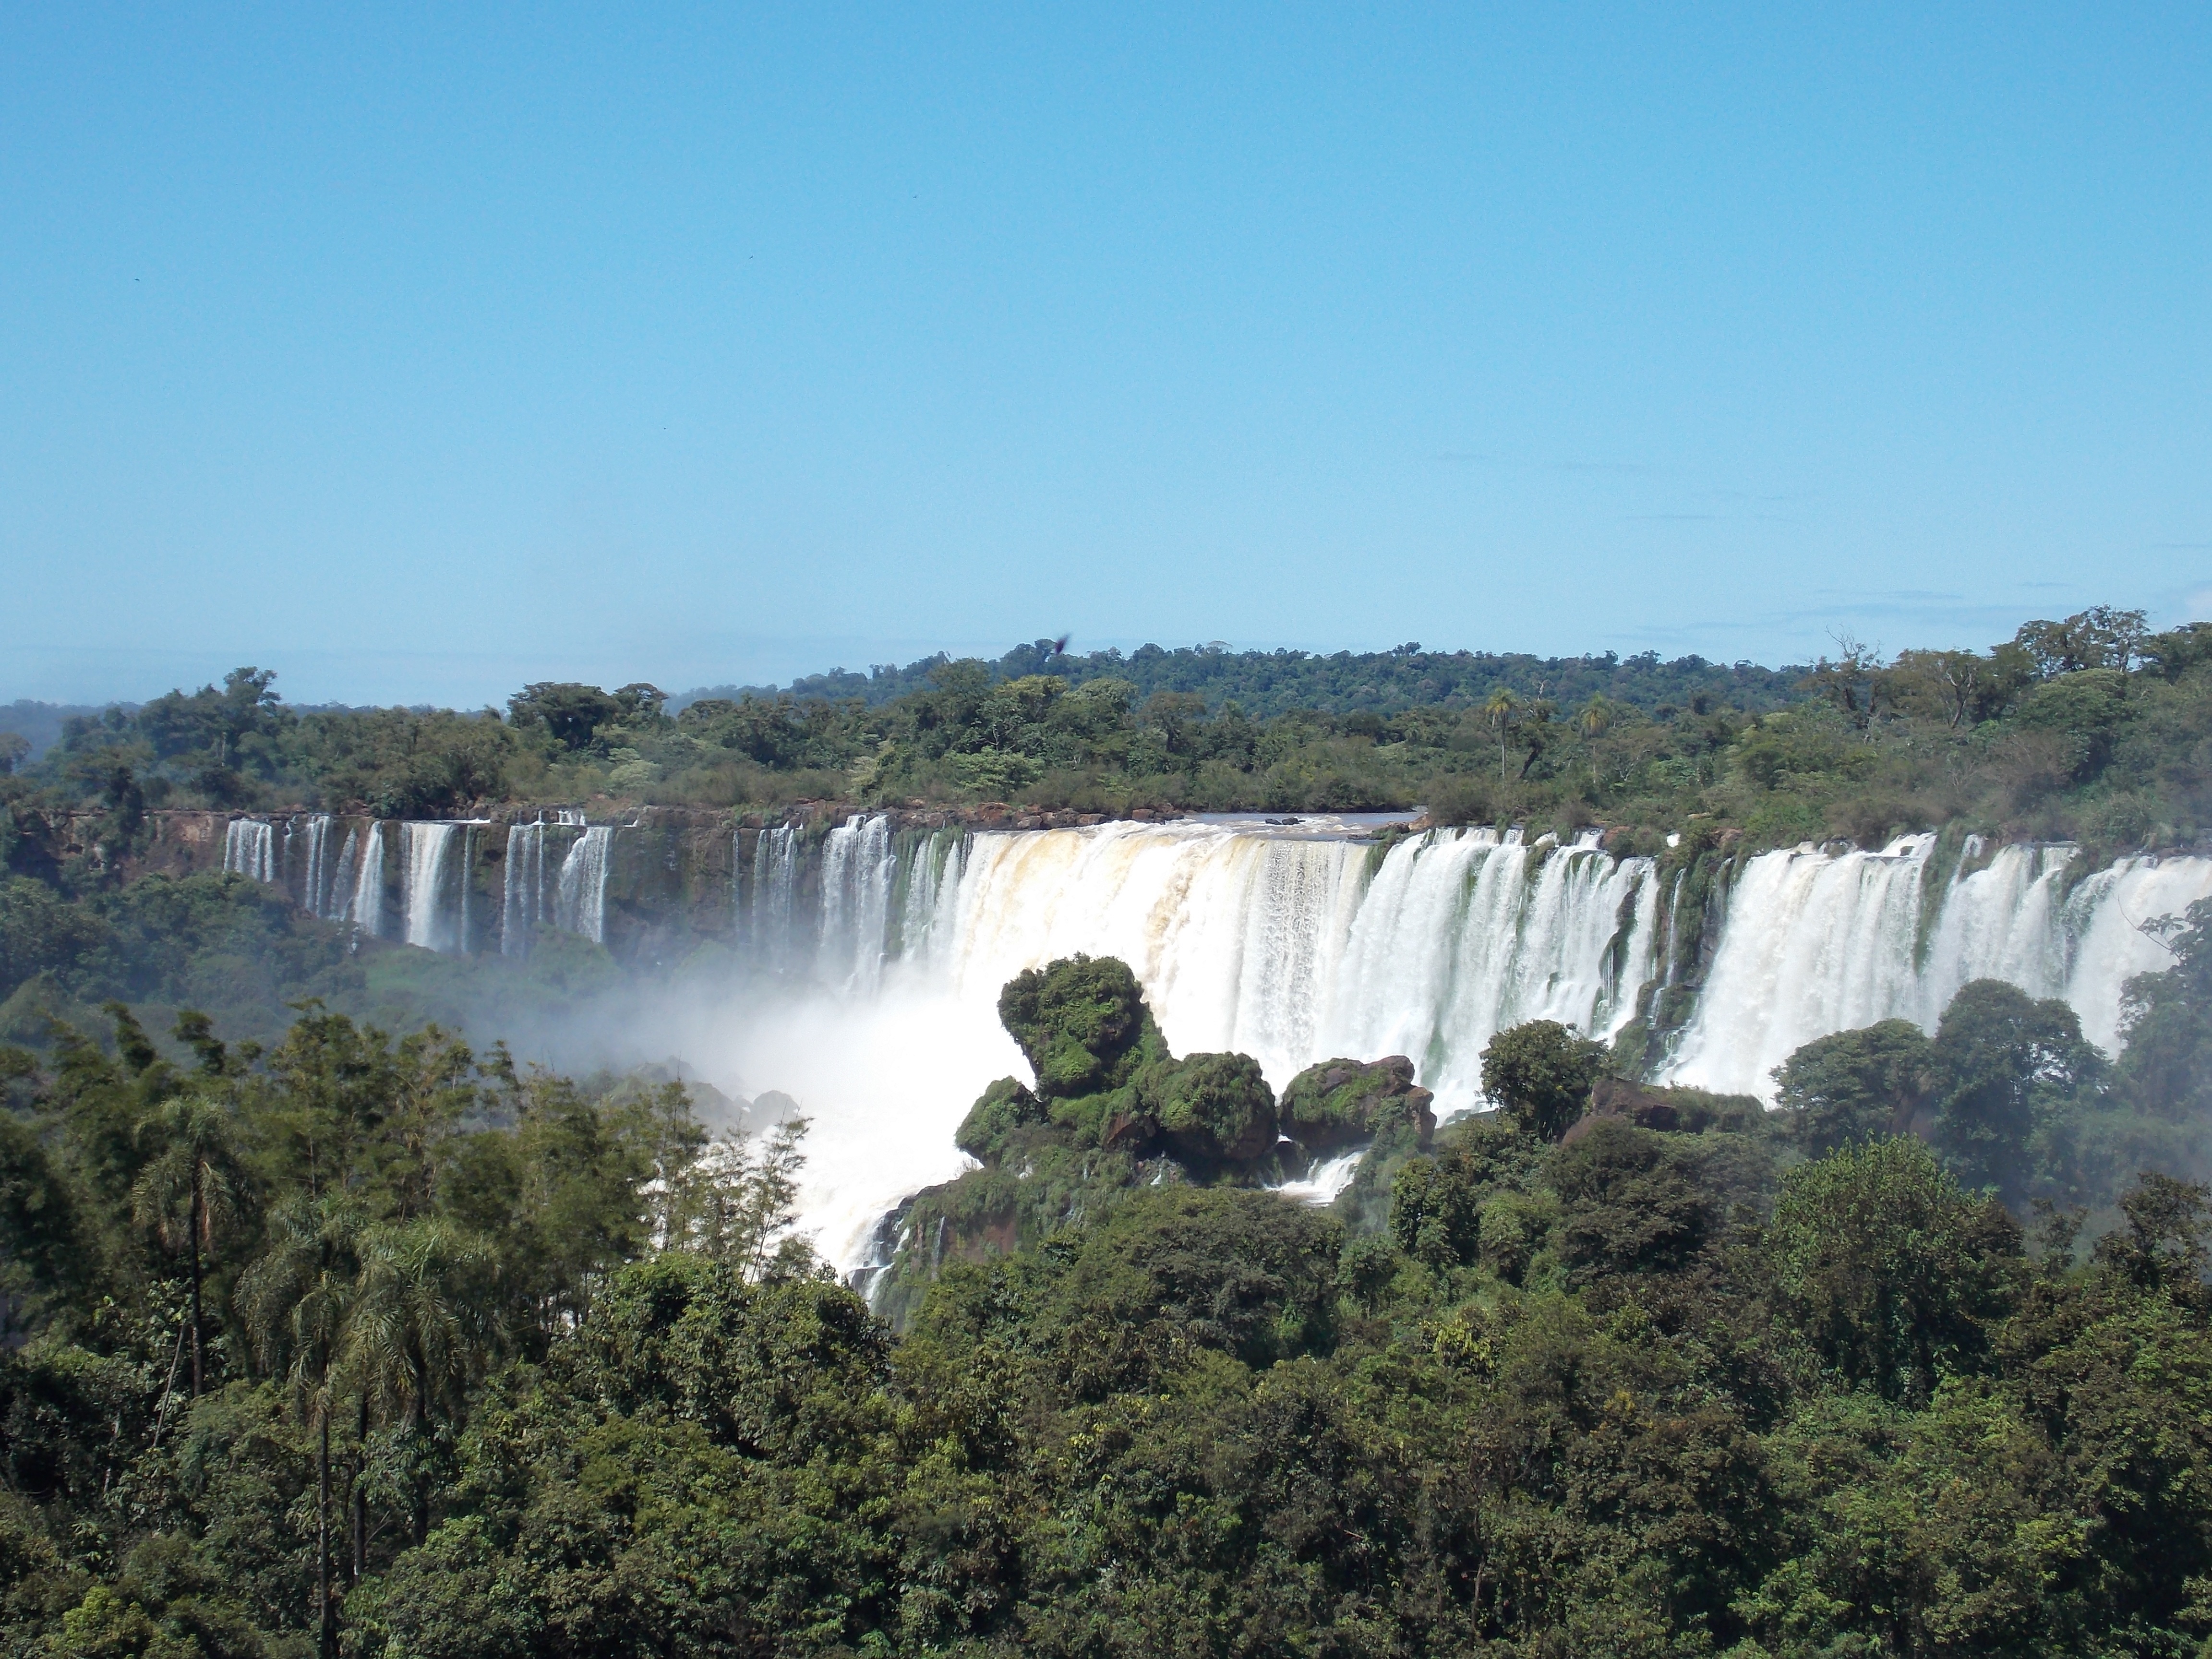
landscape, water, nature, waterfall, mist, jungle, reservoir, body of water, height, vegetation, falls, waterfalls, argentina, iguazu, natural water, water feature, ecosystem, cascade falls